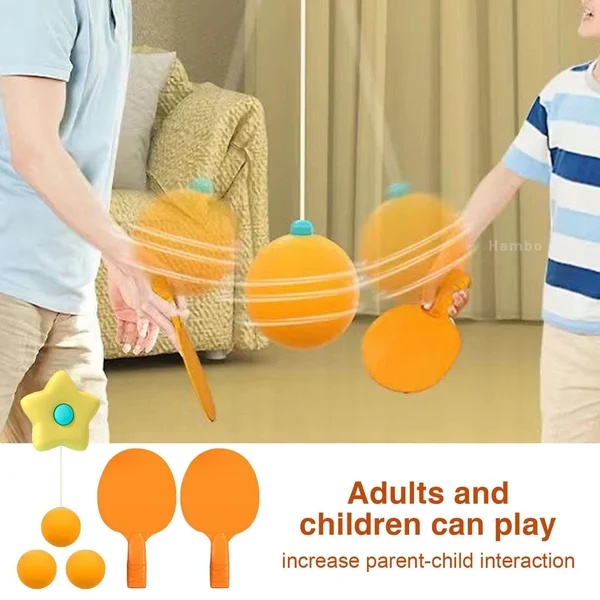
Indoor Hanging Table Tennis Trainer Portable Set of 3
Indoor Hanging Table Tennis Trainer Portable Set 🏓🎁 Hanging Ping-pong trainer rebound is a very useful product for exercising, it can help children stay away from the TV and useless electromagnetic games.It also helps the whole family to exercise together at home. Have fun with your team. Table tennis self-training meets the needs of different heights. Even without a table, you can practice table tennis anytime, anywhere. The height is adjustable, so adults and children can play. Playing table tennis can exercise the eye muscles, increase the tension of the muscles, let them relax and contract, and to a certain extent prevent children from the harm of electronic products. Suitable for children, youth, middle age, and old age. Start your ping-pong journey anytime, anywhere. Do you often worry about this？ It allows us to play it anytime, even alone, especially when the work is stressful, it's really good to release the pressure. Product Features: ✦Exercise body coordination:Suspended Ball Trainer will exercise your catching skills as well as reflexes, and eye-hand coordination.It is a very useful product for exercising, it can help children stay away from the TV ✦Material safety is a priority:This indoor suspended table tennis trainer is made of environmentally friendly PP+ABS material, very safe, you can use it without no worry. Start your table tennis journey anytime, anywhere. ✦Great Gift: Our bouncy ball toys can also be used as very decent gifts for kids' birthday parties, Christmas or family gatherings or any other important occasion. ✦Quick Adjustment: This indoor suspension toy can quickly adjust the line length by pressing and rotating, allowing you to practice without the limitation of the venue. ✦This elastic flexible shaft portable table tennis trainer does not require a table, suitable for beginners; easy to install and use, it is the best coach for training.It comes in two styles and have Extremely convenient installation tips.
Brand: Pickoye
Category: Sporting Goods > Indoor Games > Ping Pong